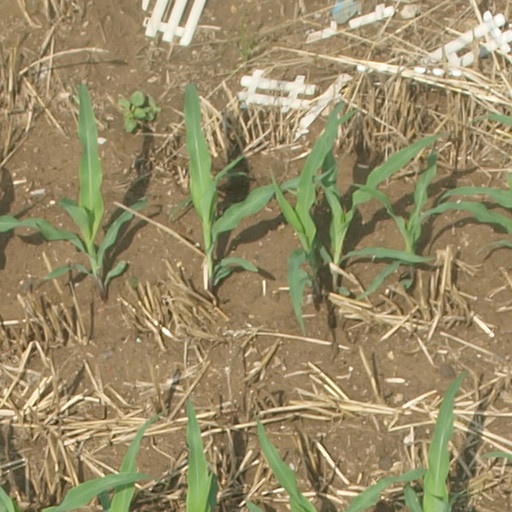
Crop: maize; corn